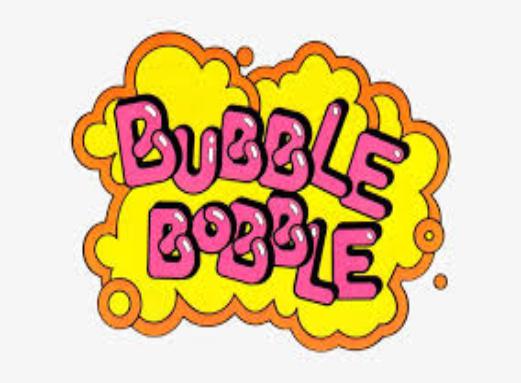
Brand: bobble
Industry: Clothes